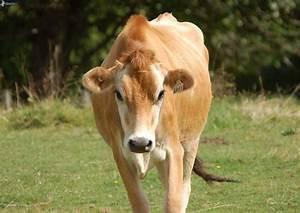
cow